Pyotr Dubrov

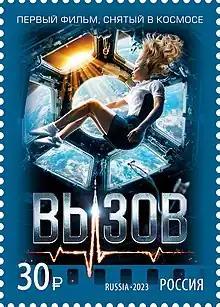
Russian stamp dedicated to the film "The Challenge"

On 14 May 2021 the Interagency Committee approved the composition of the ISS main and alternate crews for the period 2021–2023. Anton Shkaplerov and the crew of the film "The Challenge": actress Yulia Peresild and director Klim Shipenko, launched to the ISS on the Soyuz MS-19. The drama is a joint project of Roscosmos, Channel One and the Yellow, Black and White studio. The alternates chosen after passing the medical committee are: New Drama Theater actress Alyona Mordovina, director Alexey Dudin and the commander Oleg Artemyev. Since 24 May the crew members have been training at the Yuri Gagarin Cosmonaut Training Center. On 23 July the prime crew participated in a four-hour simulation inside a Soyuz replica while wearing the Sokol suit, and on 30 July the spacecraft had its pre-launch preparation started.